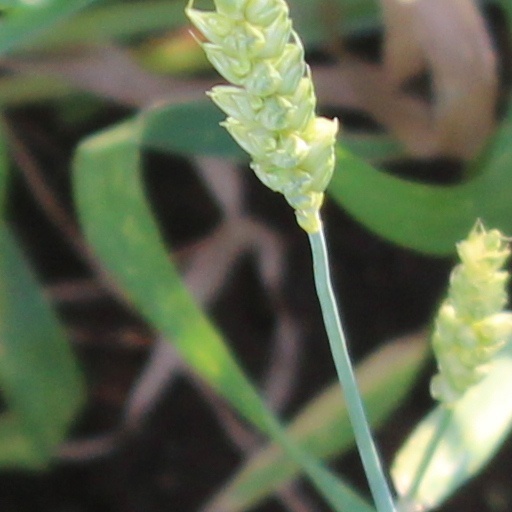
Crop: wheat